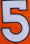
Number: 5